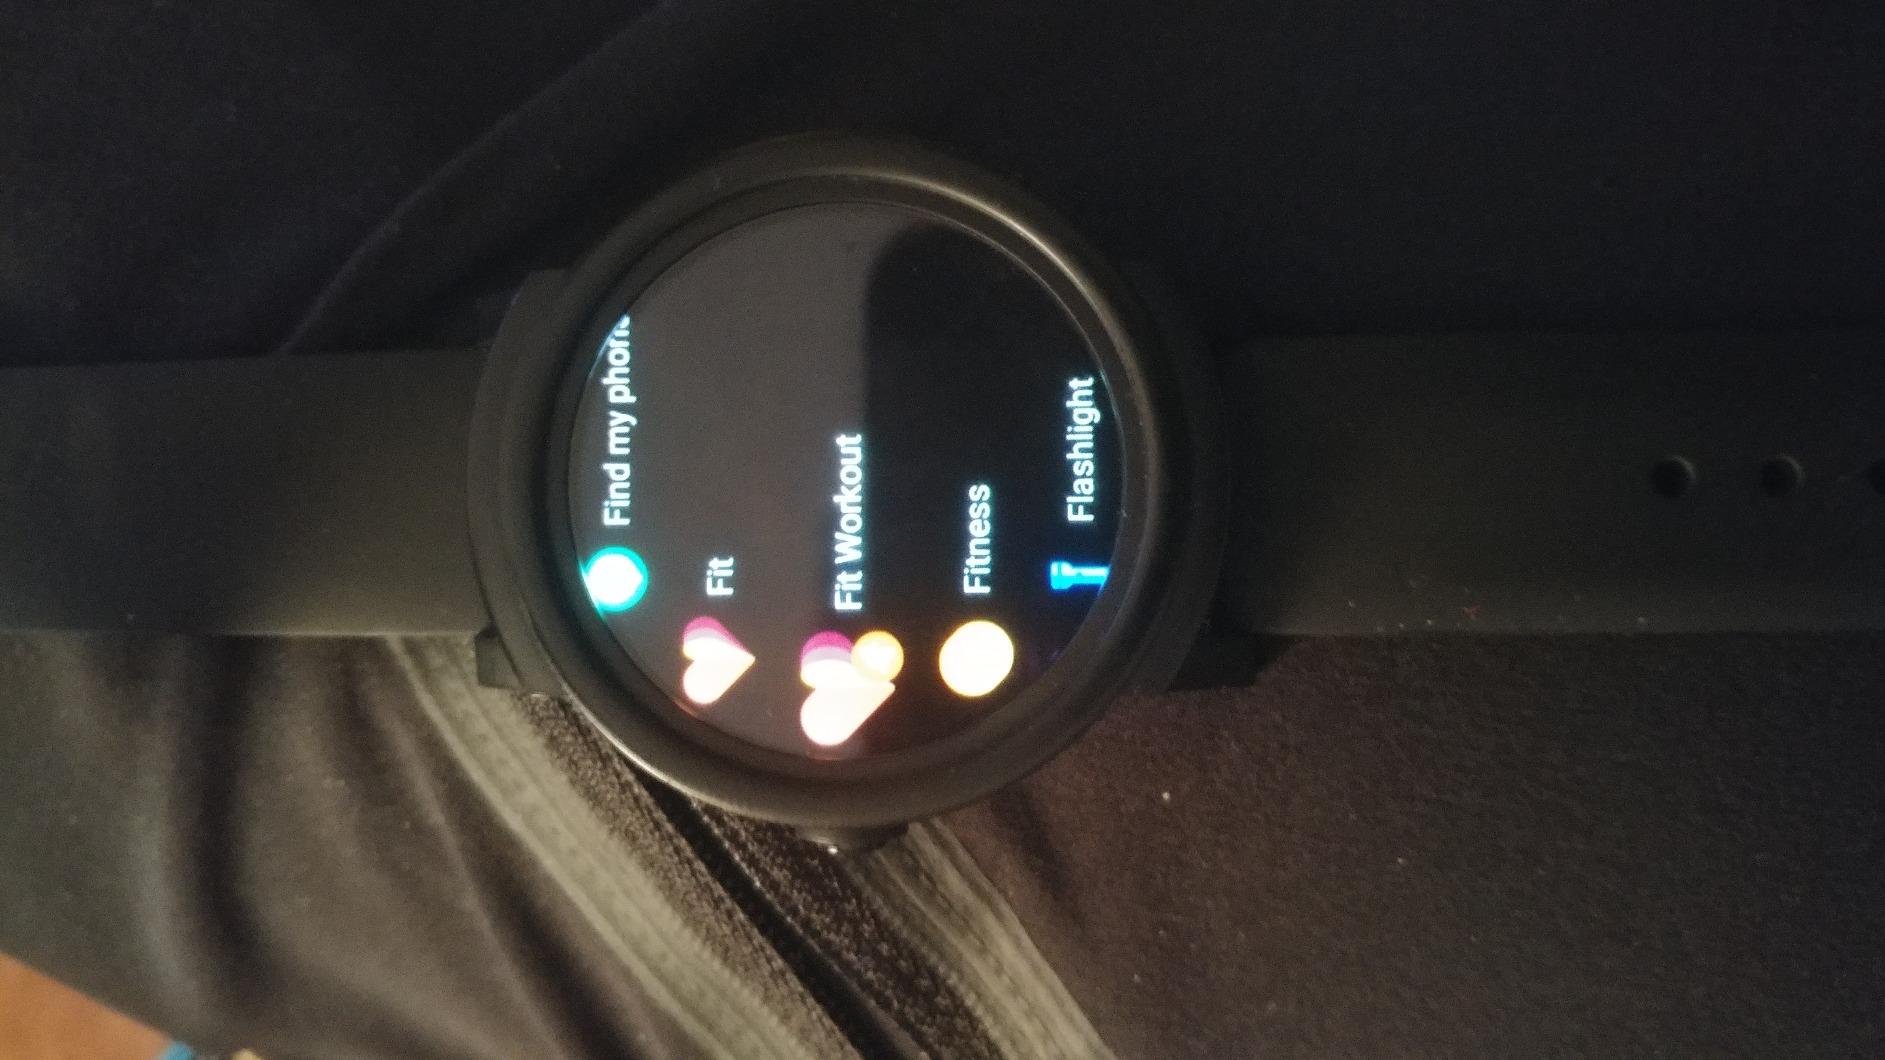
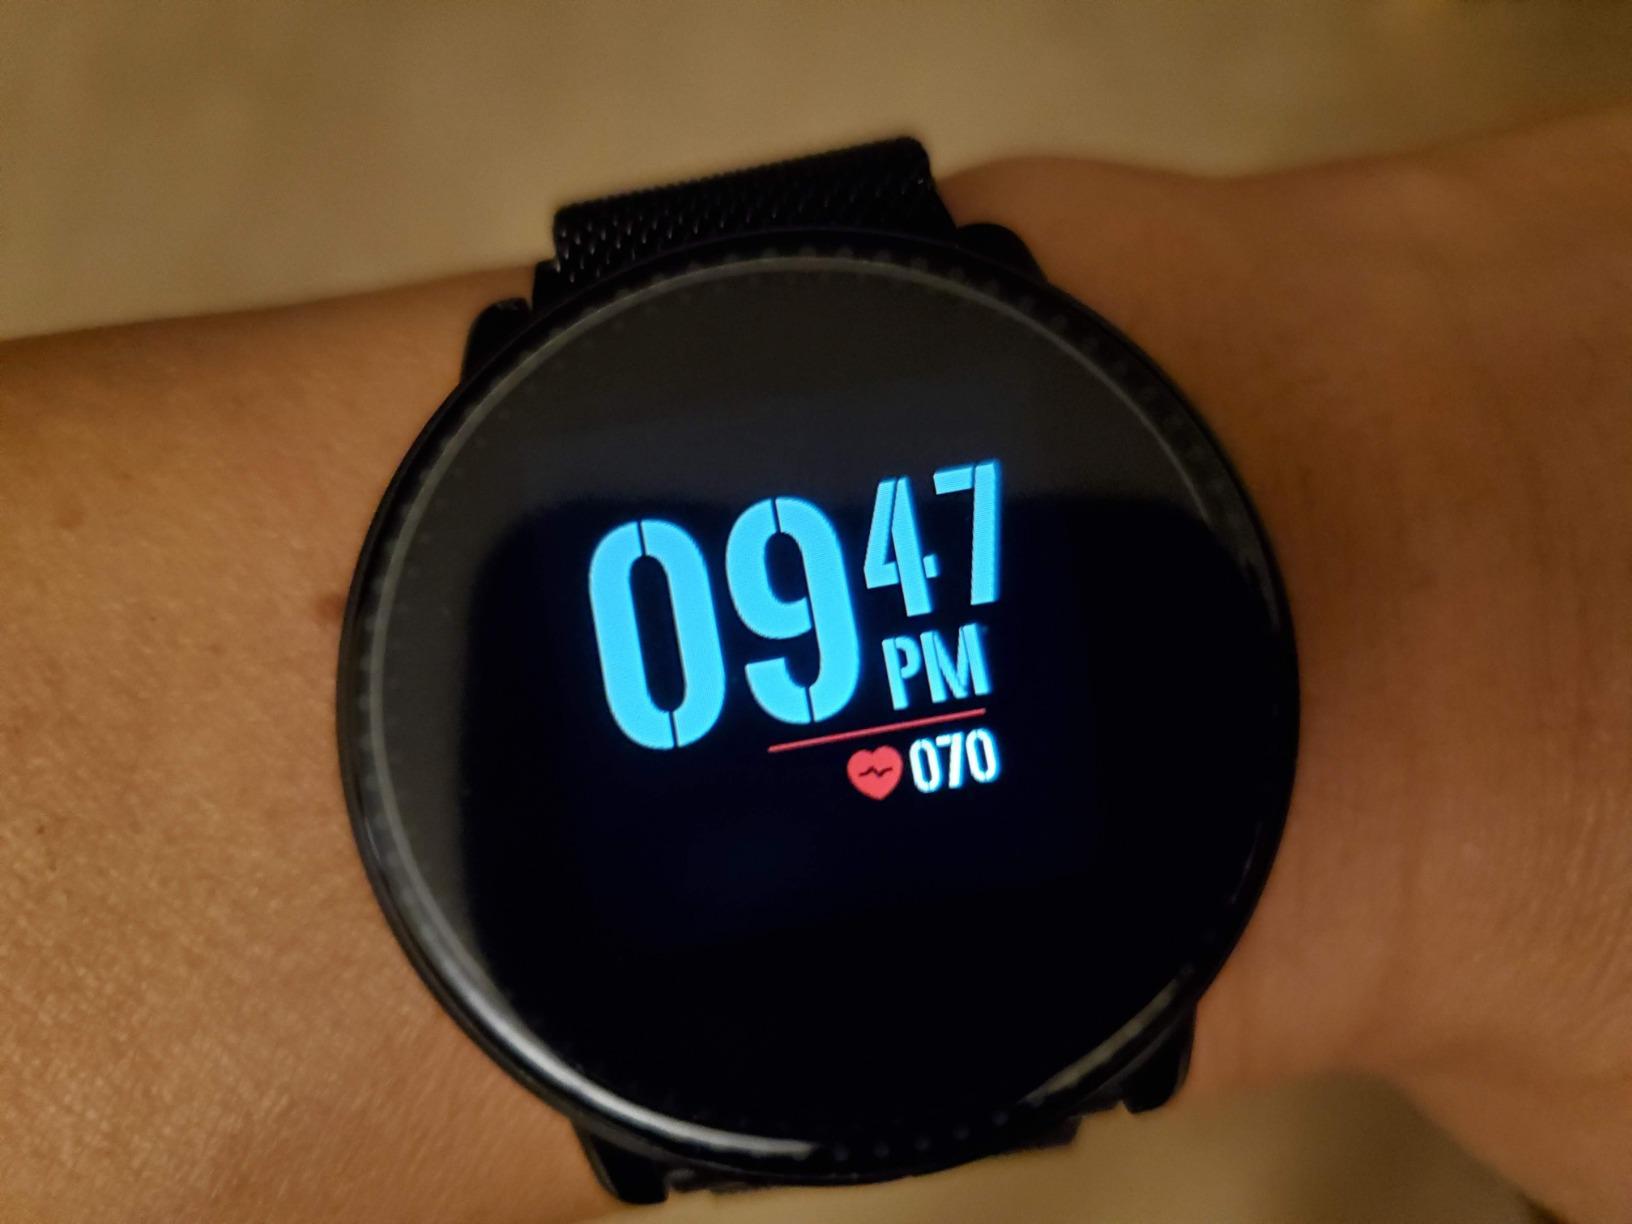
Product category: smartwatch
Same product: no